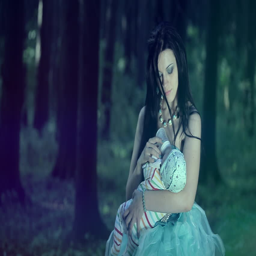
a woman feeds her baby a bottle in the forest .